Solo Avengers

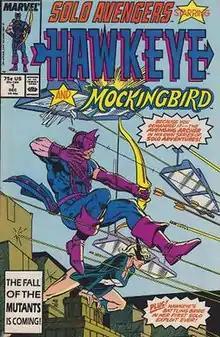
Cover of "Solo Avengers" #1 (December 1987). Art by Mark Bright and Joe Rubinstein.

Solo Avengers was an American comic book series published by Marvel Comics, and was a spin-off from the company's superhero team title "The Avengers". It was published for 20 issues (December 1987–July 1989) until it was renamed Avengers Spotlight with issue #21 (August 1989). The series was cancelled as of issue #40 (January 1991).